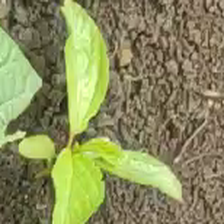
Weed species: Lamber_Quarter_plant(Chenopodium )